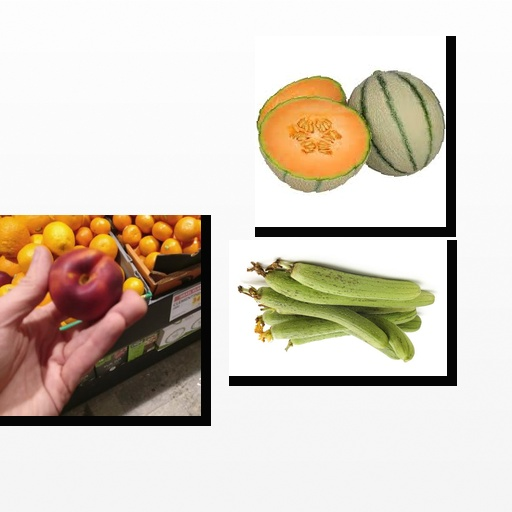
Food items: ridge_gourd, nectarine, cantaloupe